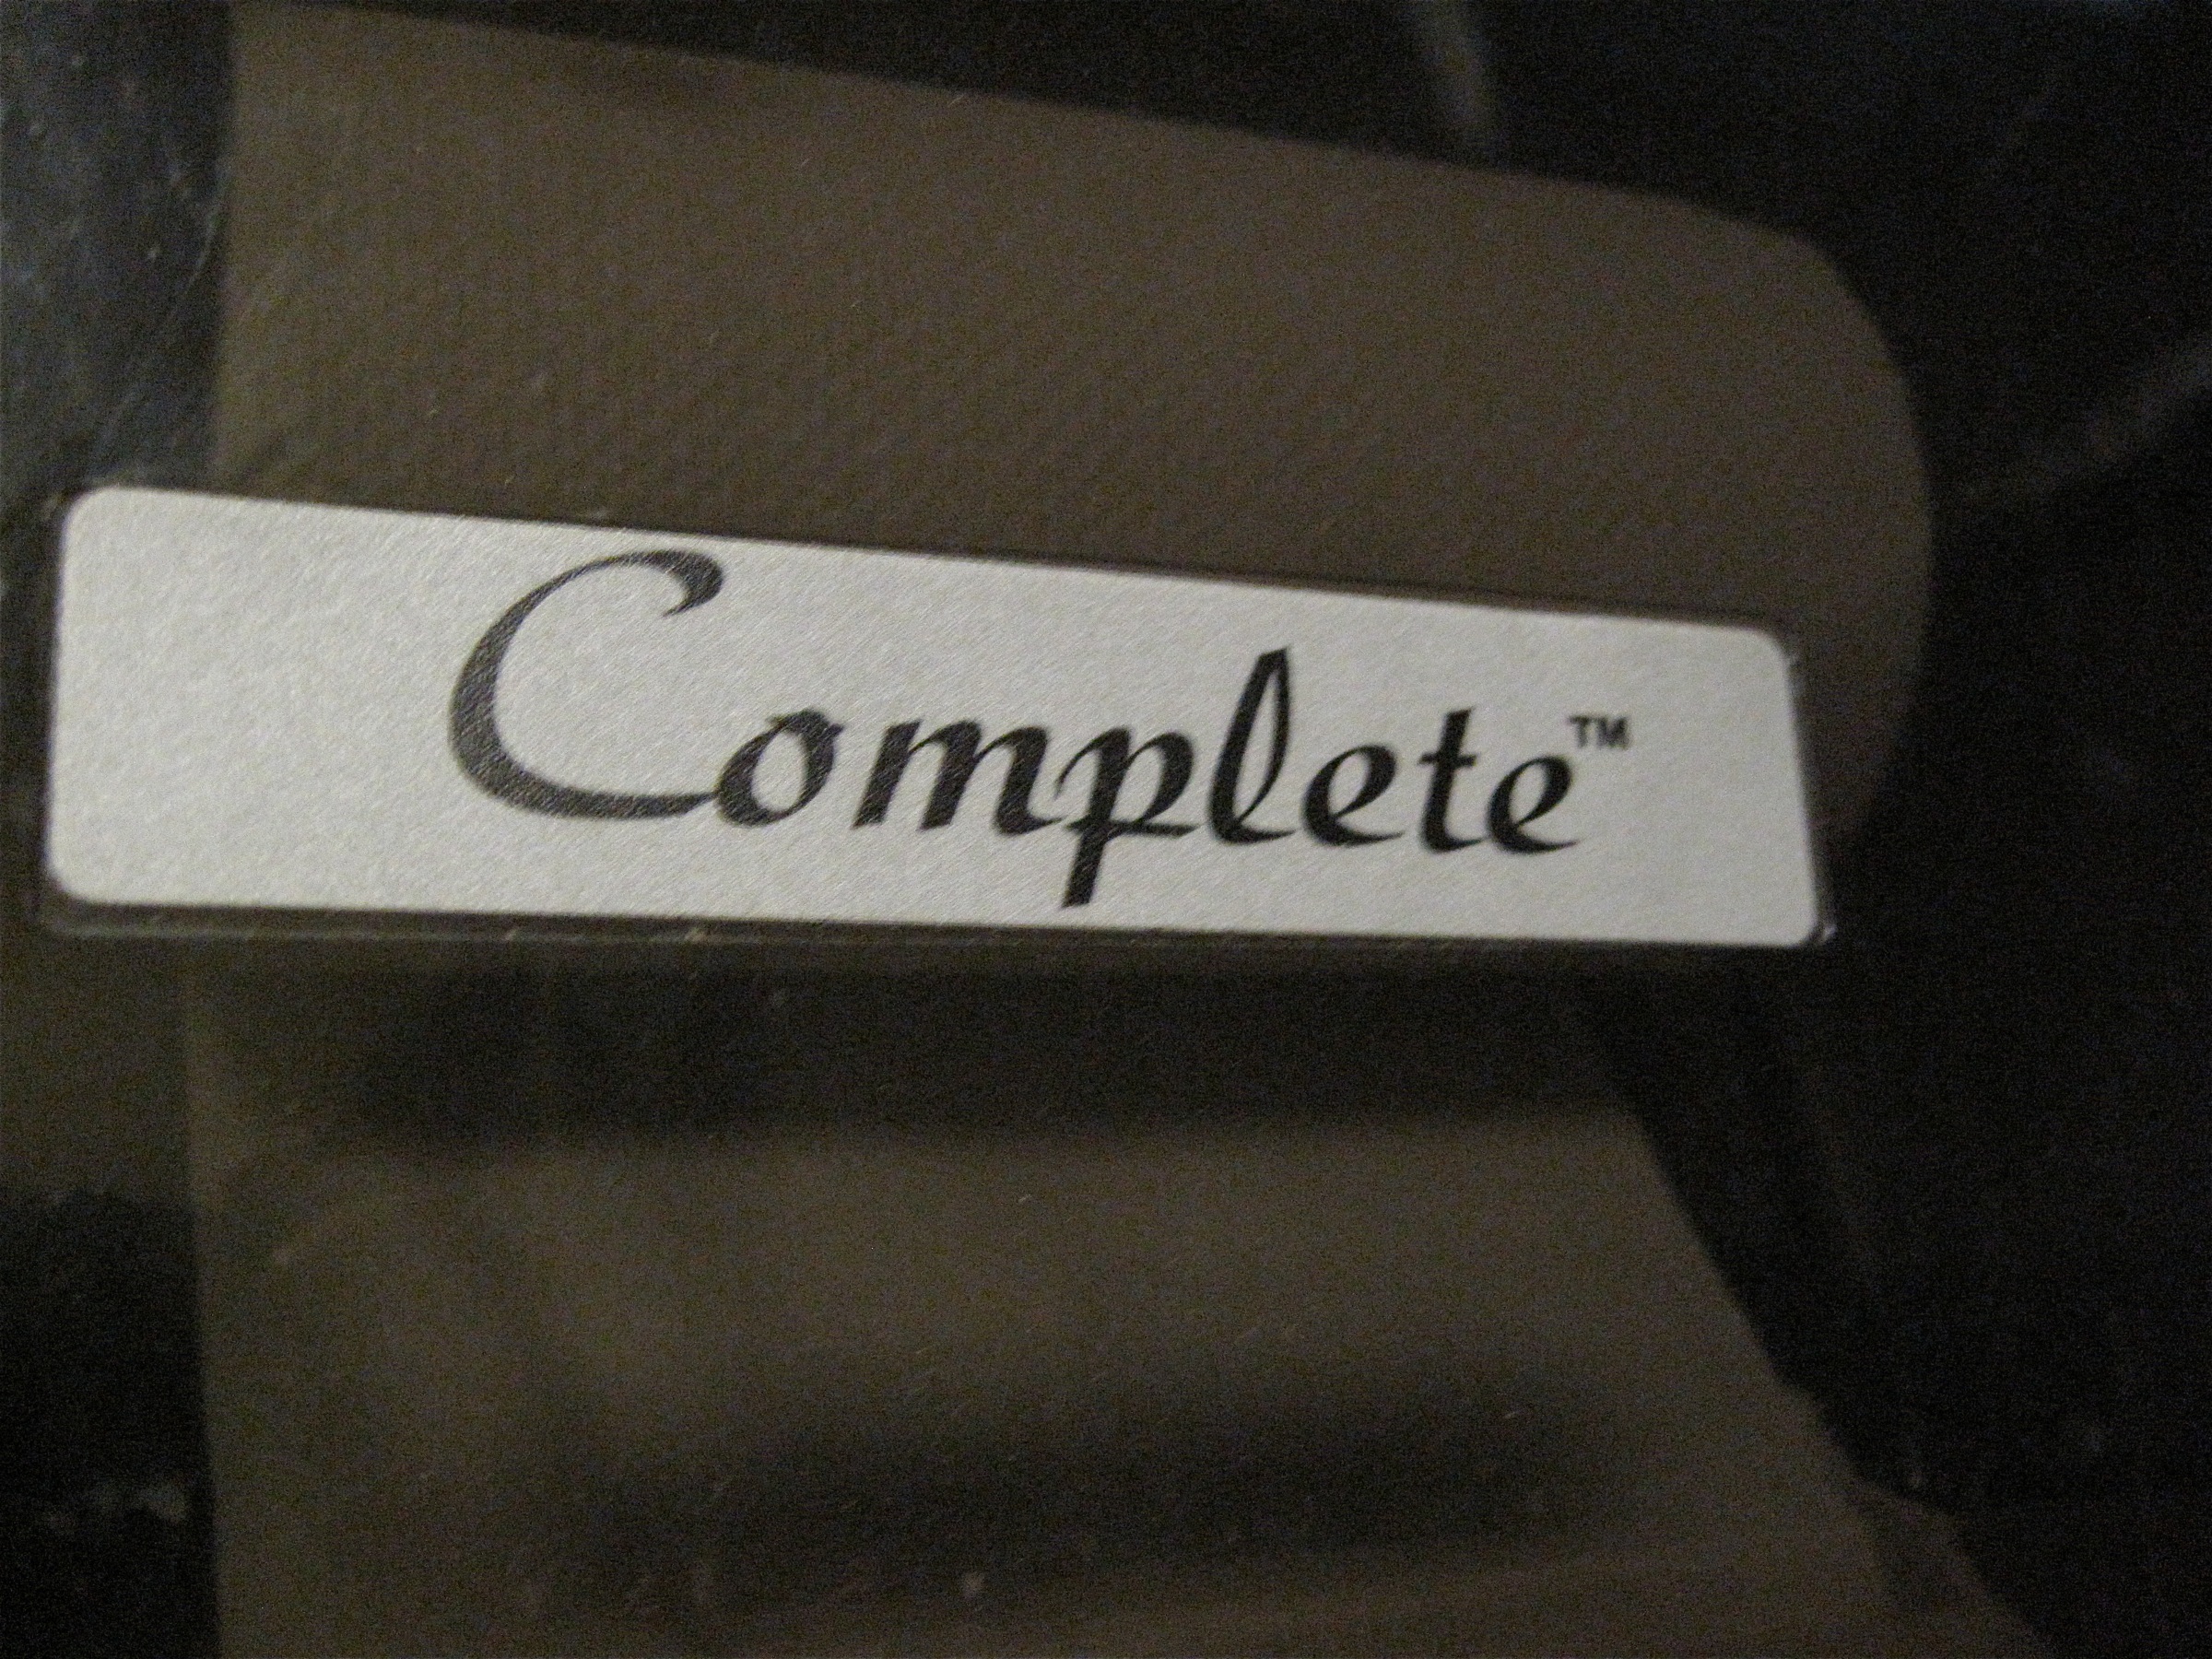
white, number, sign, black, signage, bahamas, shape, automotive exterior, vehicle registration plate, house numbering